Zhu Yunlai

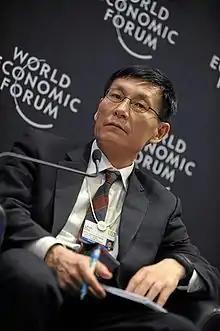
Zhu in 2010

He is the son of Zhu Rongji, the former Premier of the State Council of the People's Republic of China.